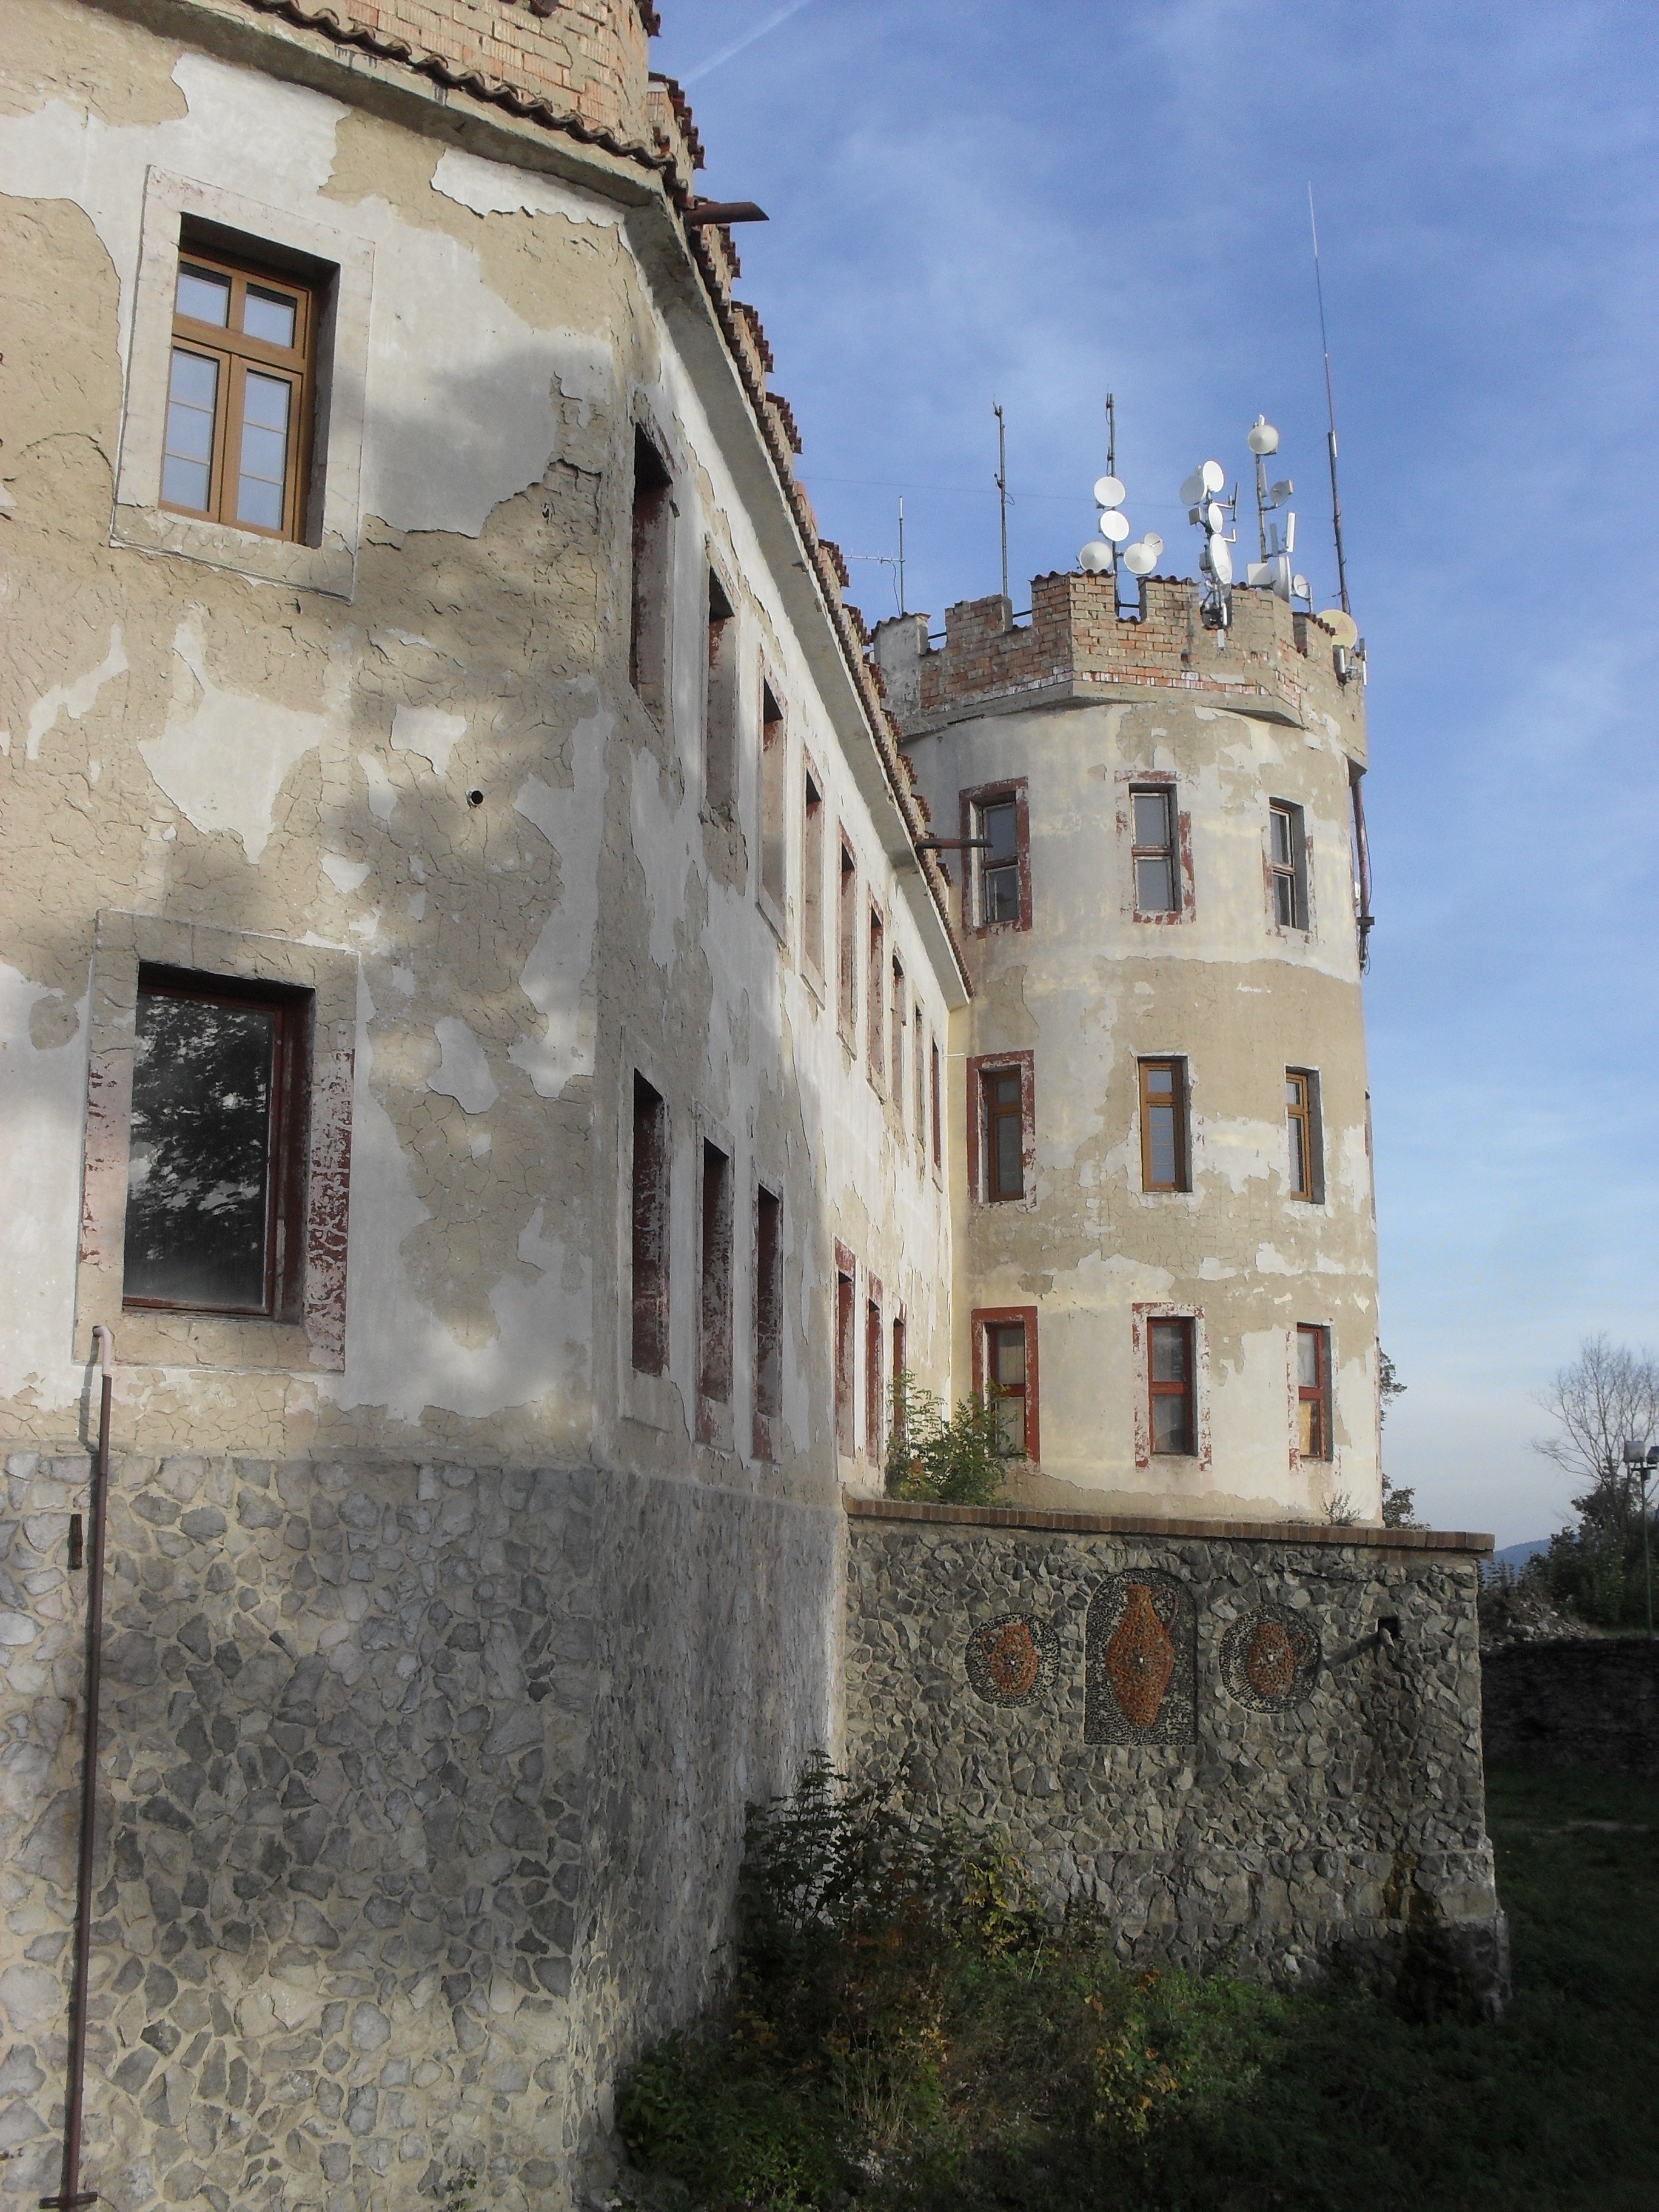
architecture, sky, house, town, building, chateau, wall, monument, travel, village, europe, tower, scenery, castle, ancient, landmark, facade, sightseeing, attraction, historic, fortification, tourism, waterway, ruins, monastery, culture, history, heritage, historical, estate, hrad, middle ages, impressive, ancient history, teplice, doubravsk